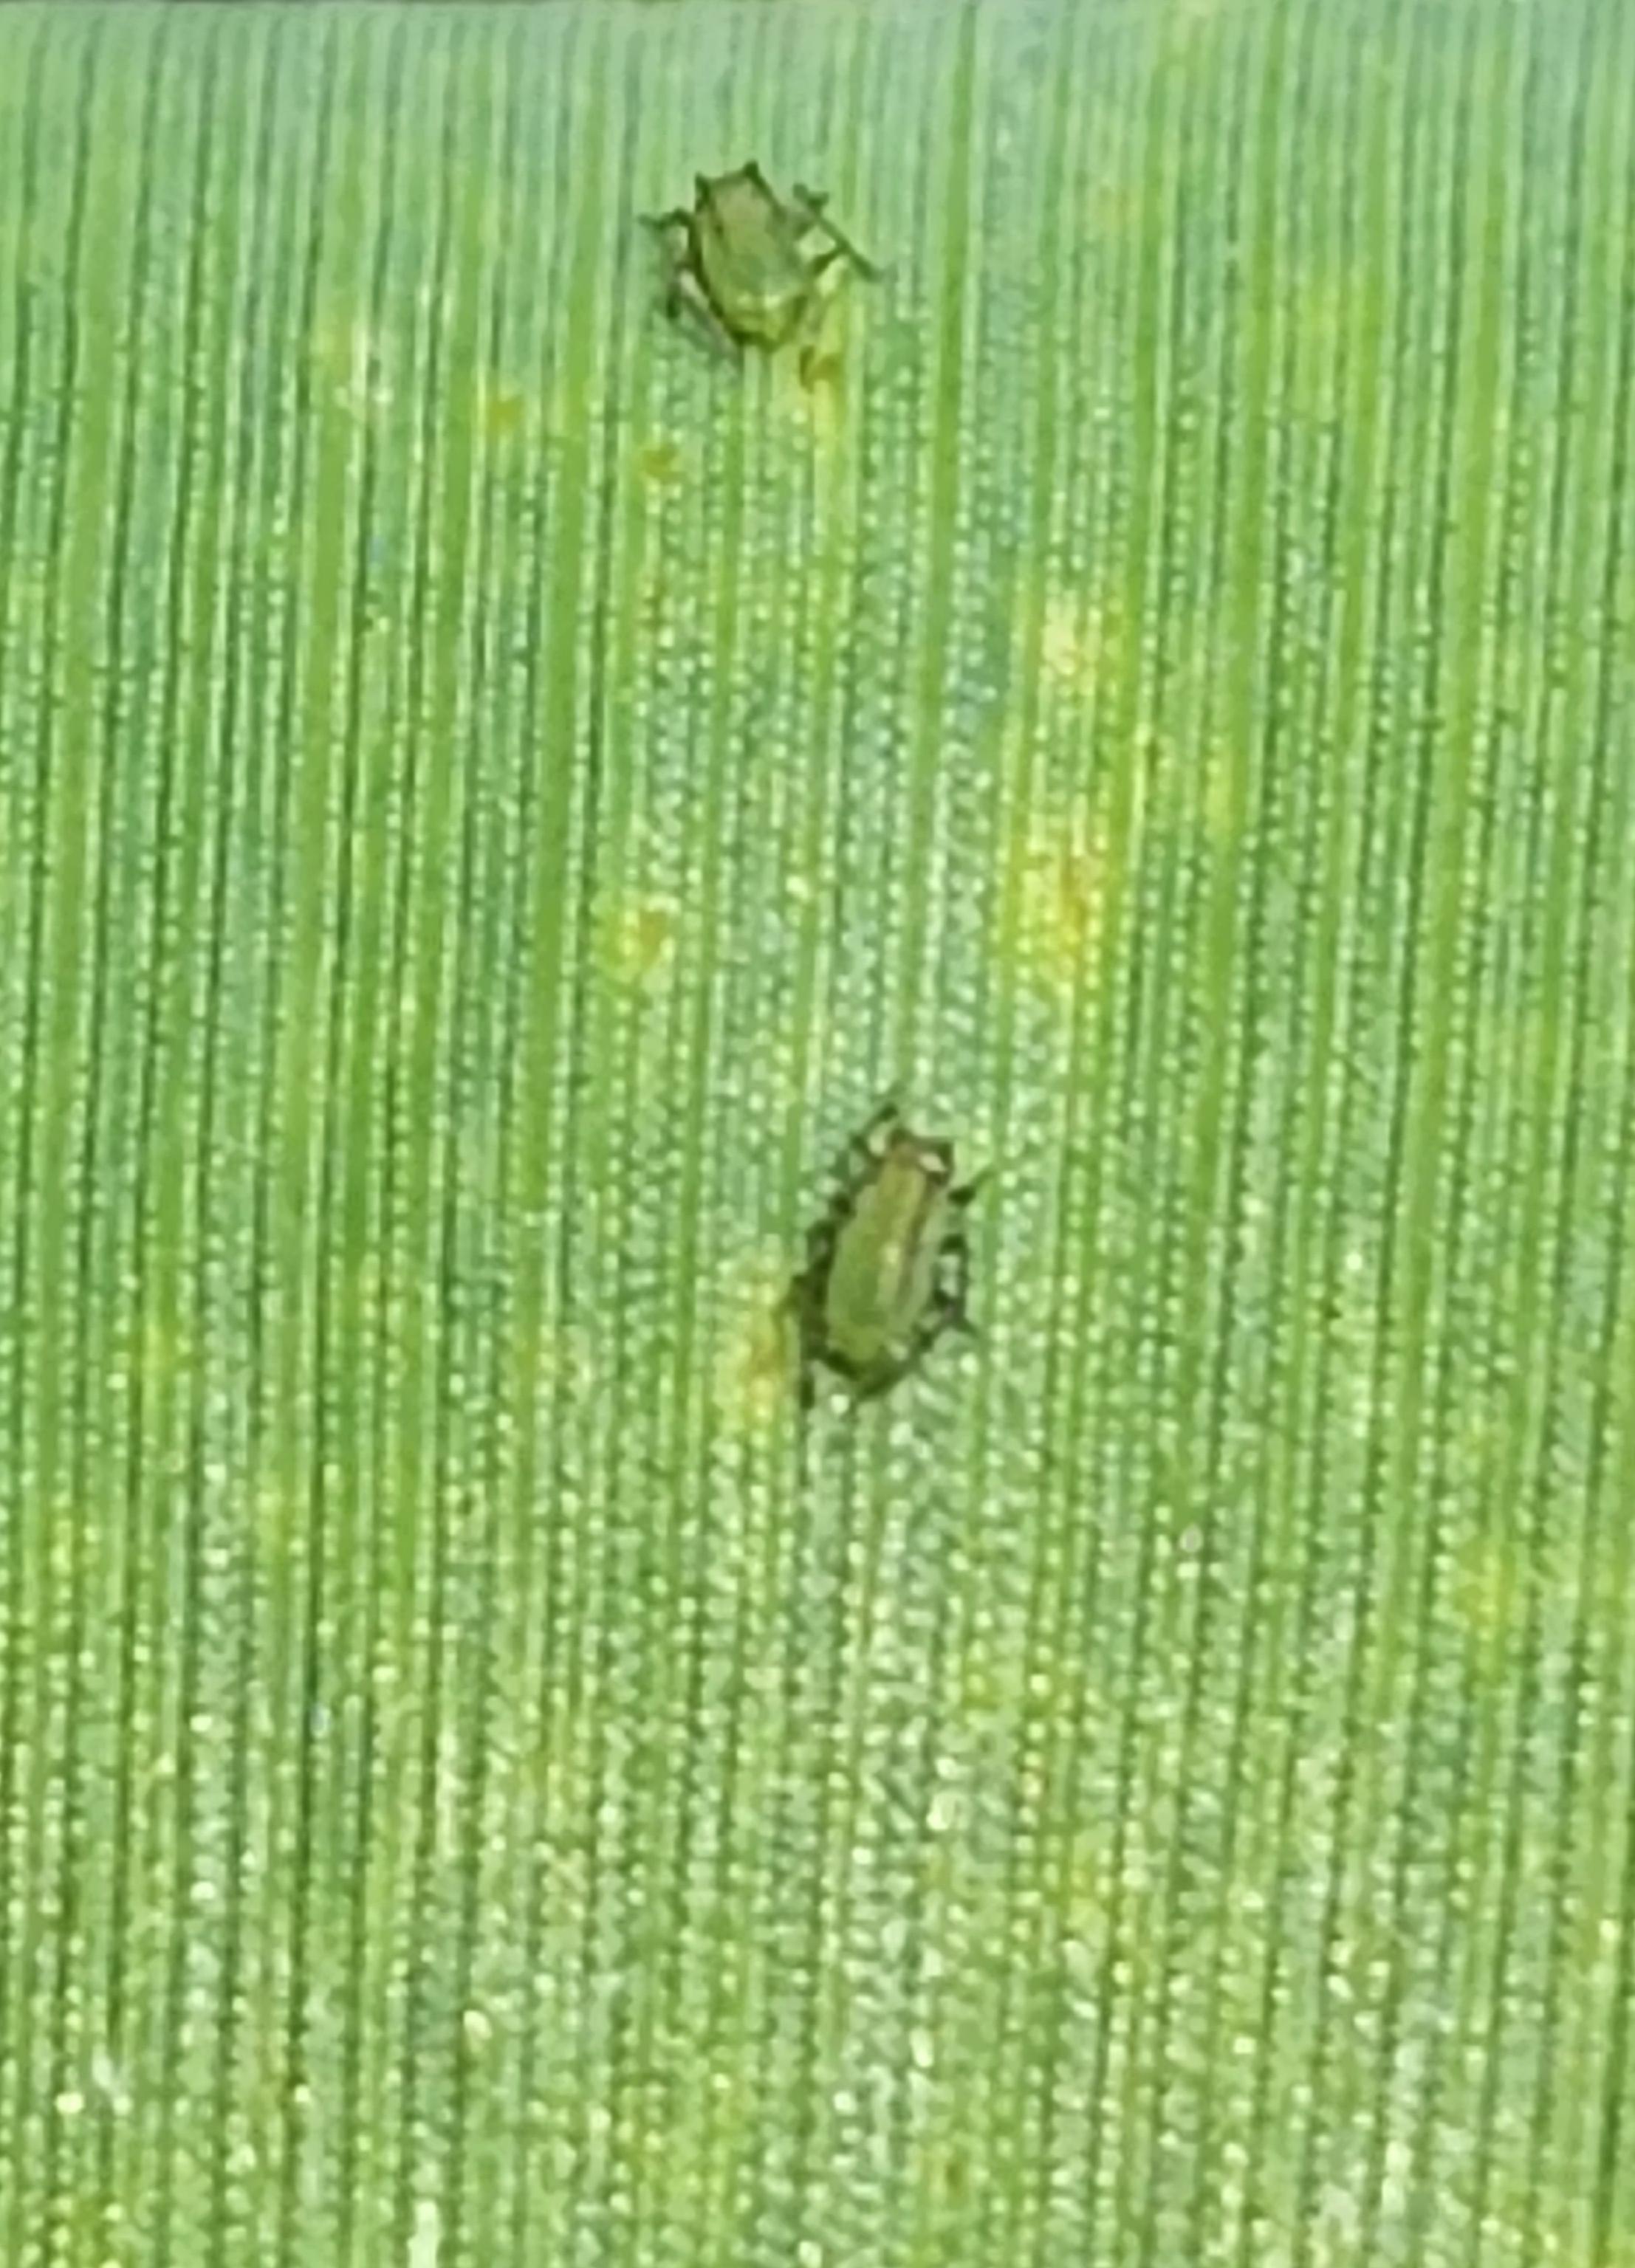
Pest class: bird_cherry_oat_aphid